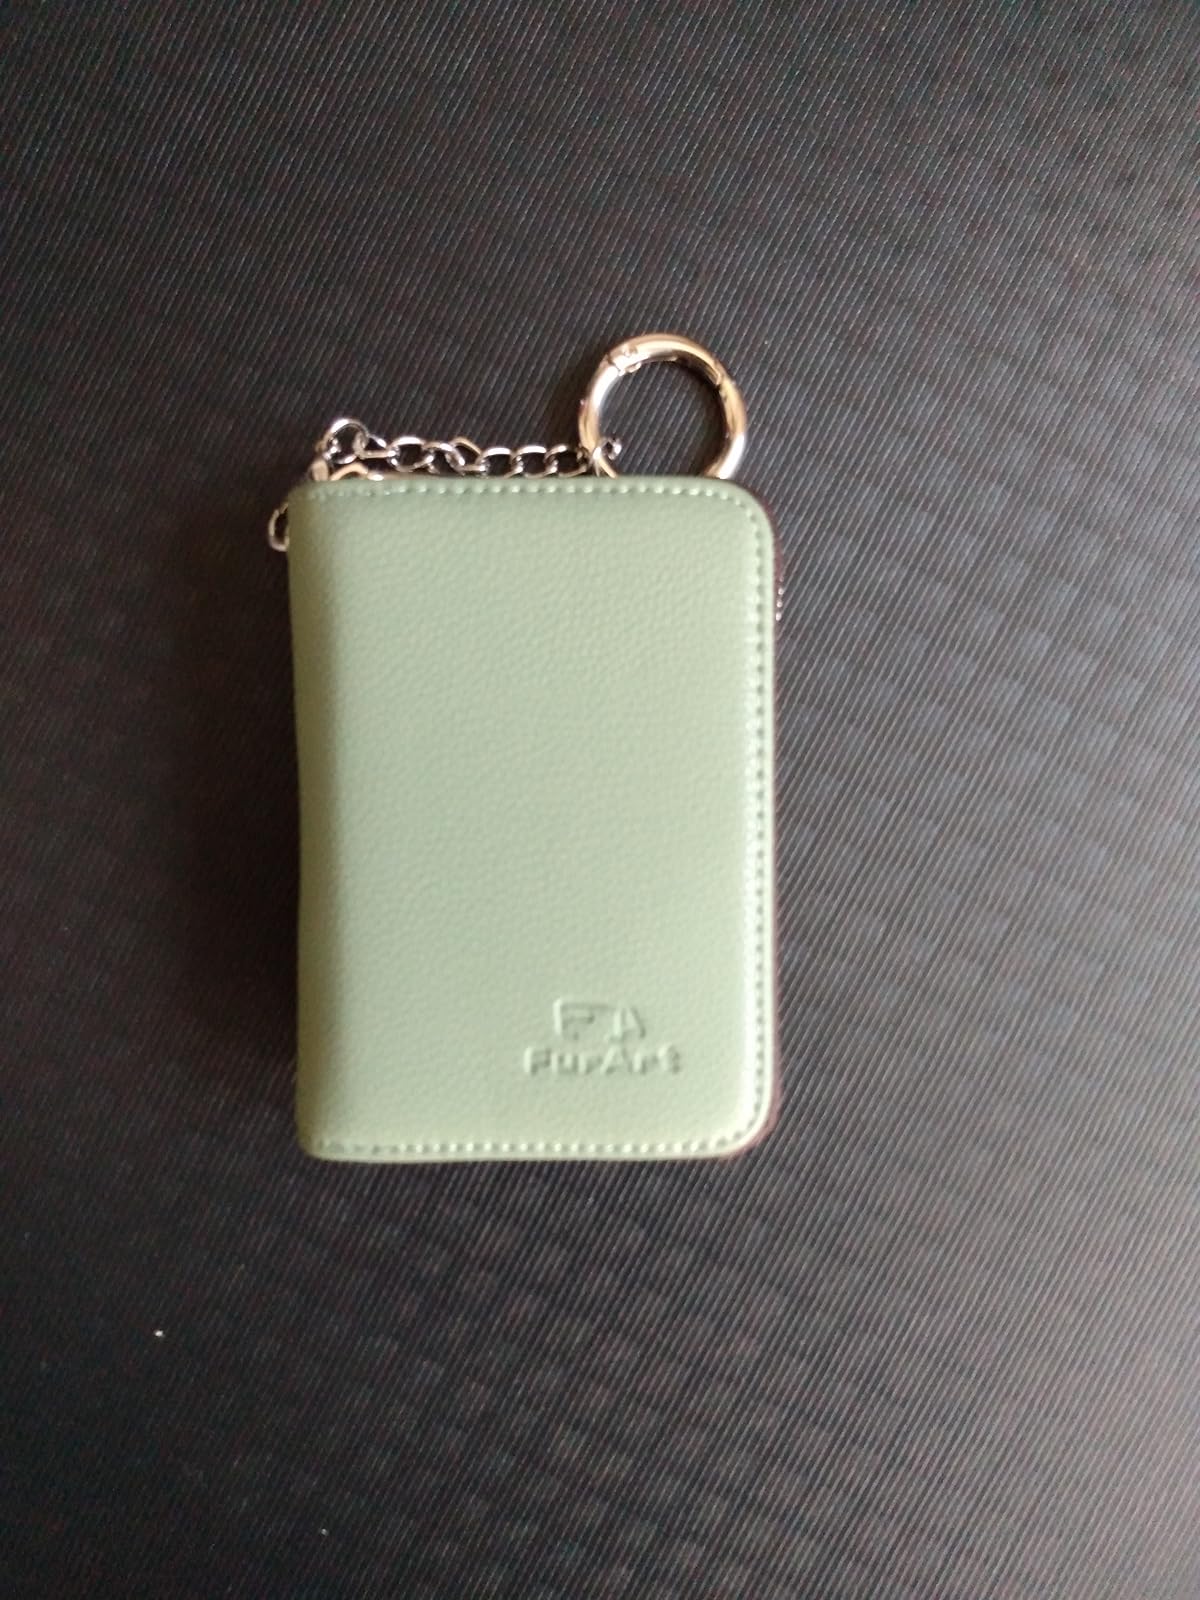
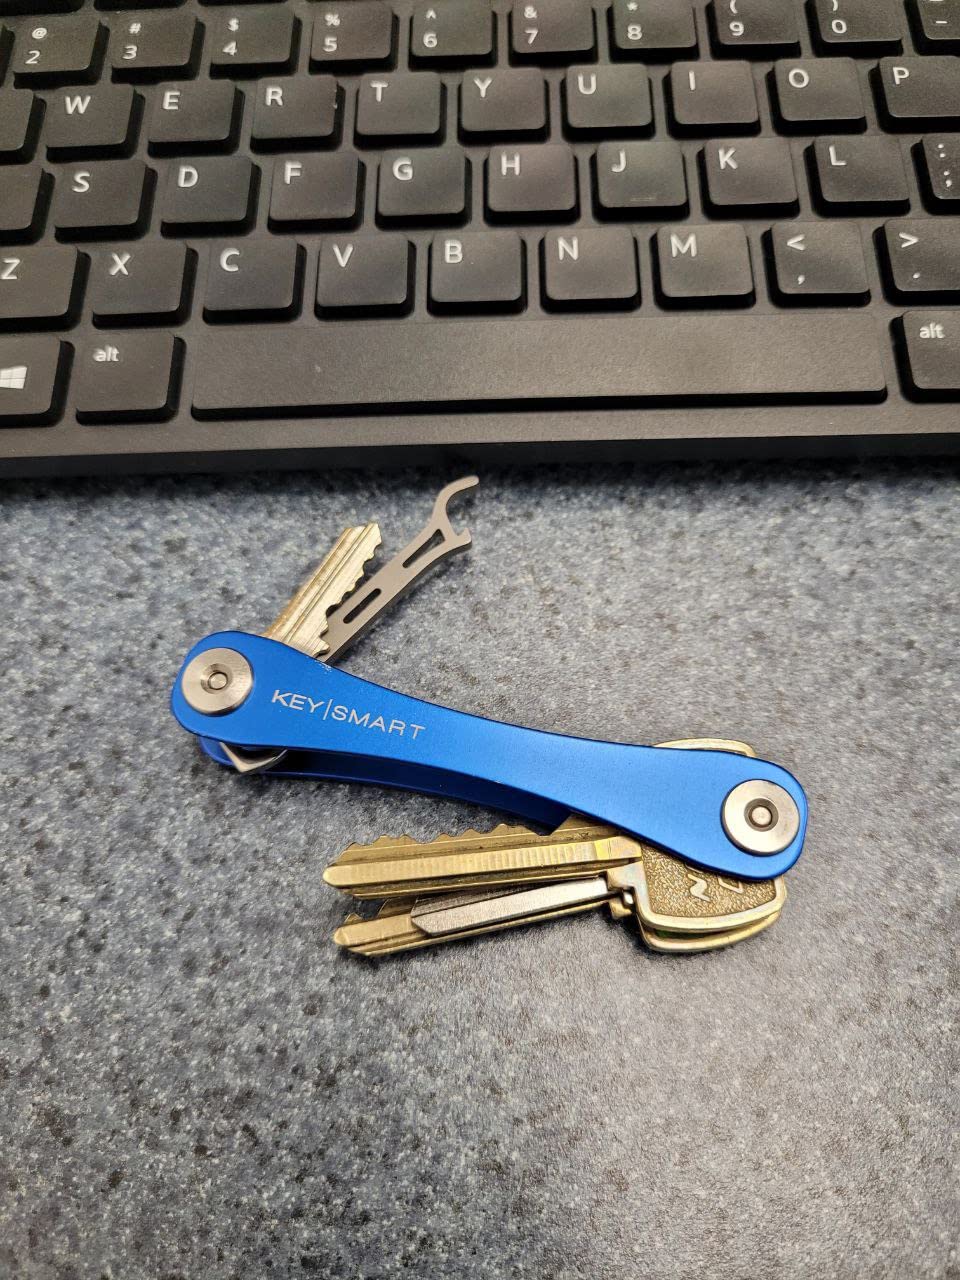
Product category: accessories_keychain
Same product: no